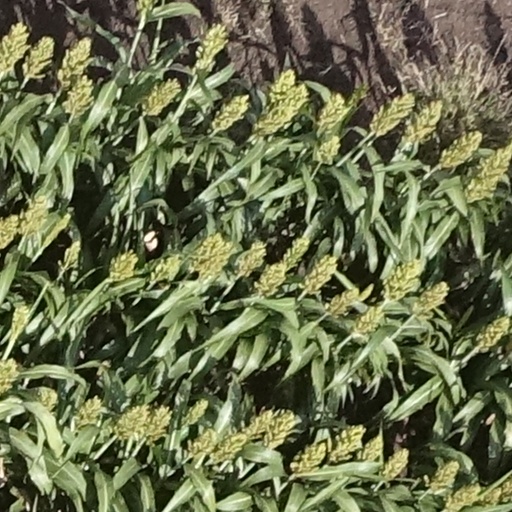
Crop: sorghum